Markham-Albertson-Stinson Cottage

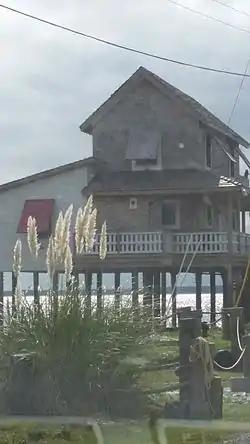
Rebuilt structure

Markham-Albertson-Stinson Cottage, also known as Stinson's Ranch, was a historic home located at Nags Head, Dare County, North Carolina. It was built about 1916, and was a -story, frame, Outer Banks cottage on pilings above the water. It had a wide porch on three sides. It was destroyed by Hurricane Irene in 2011. It was listed on the National Register of Historic Places in 2006.